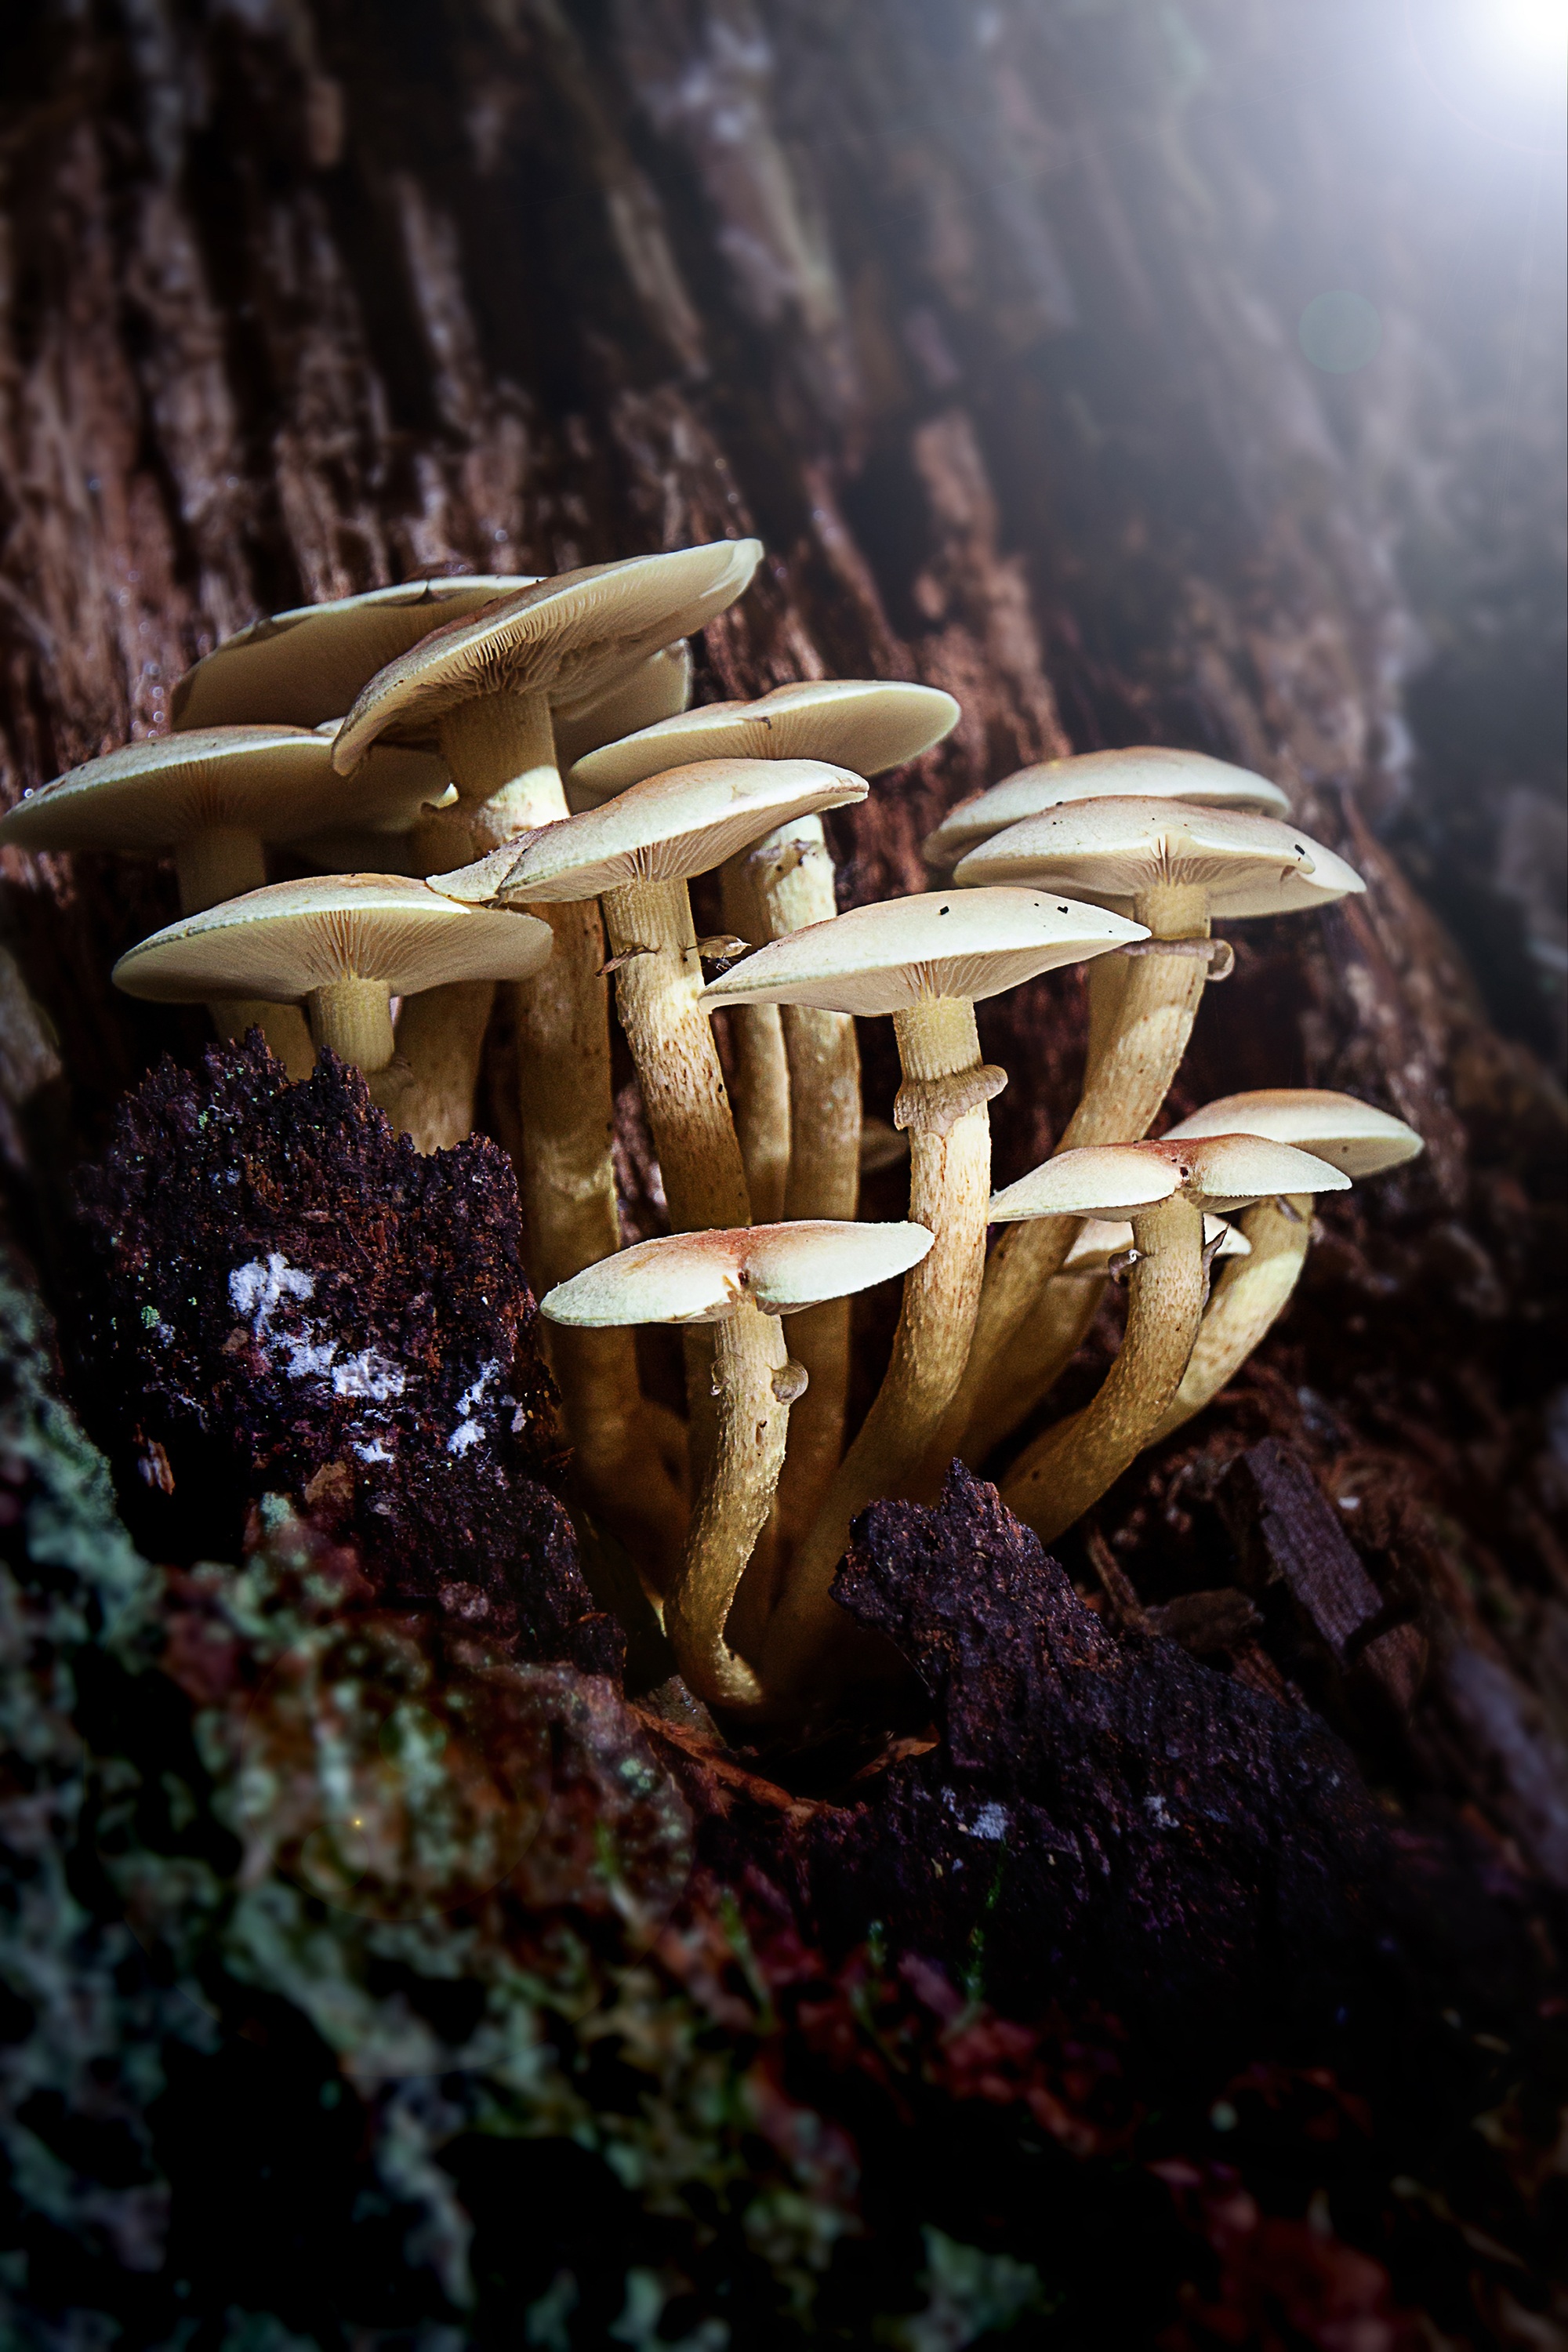
tree, nature, forest, plant, wood, flower, mushroom, tribe, fungus, mushrooms, tree fungus, mushrooms on tree, forest mushrooms, macro photography, fouling, oyster mushroom, edible mushroom